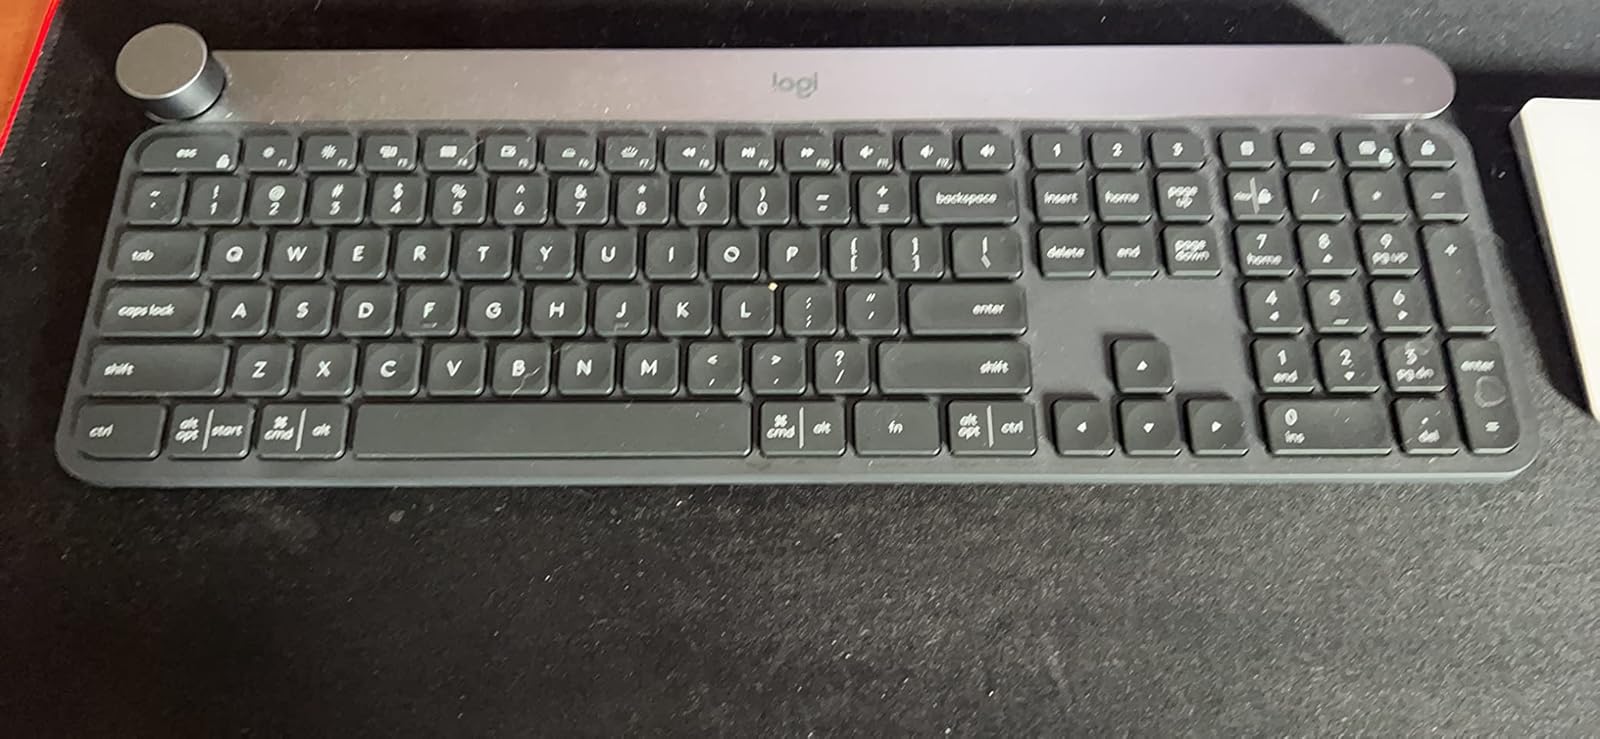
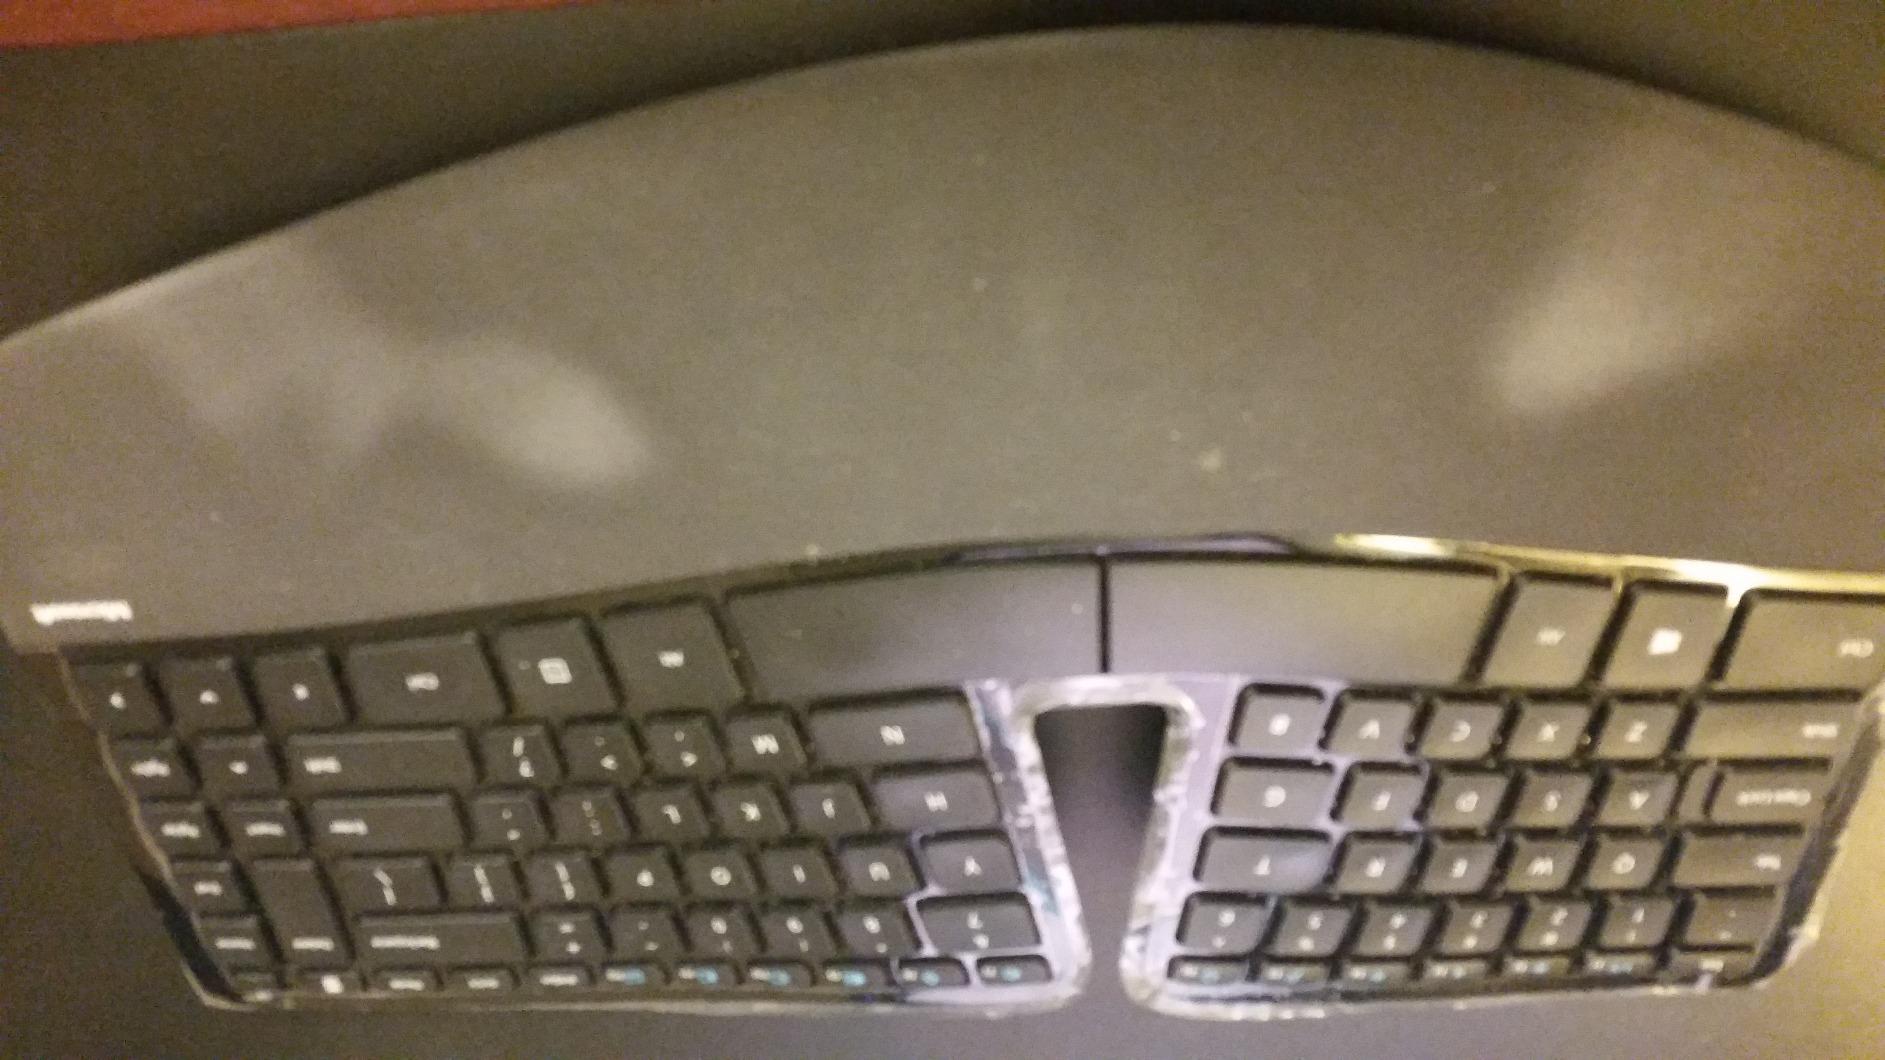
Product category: keyboard
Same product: no